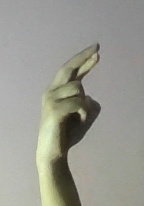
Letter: zay